José Santos González Vera

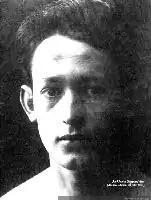

José Santos González Vera (2 November 1897 – 27 February 1970) was a Chilean anarchist writer. He won the Chilean National Prize for Literature in 1950.